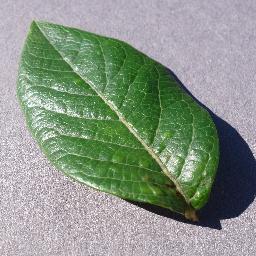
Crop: blueberry
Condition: healthy